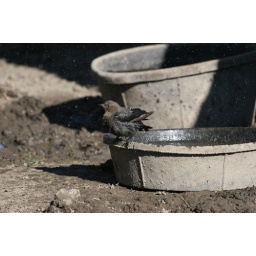
This little bird was so flippin' cute taking a bath in the piggie's water..